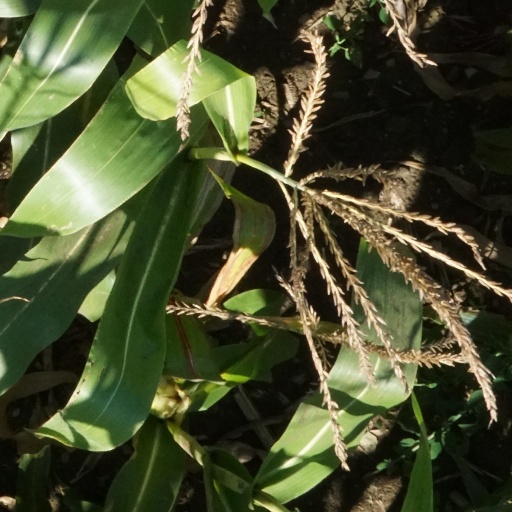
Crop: maize; corn